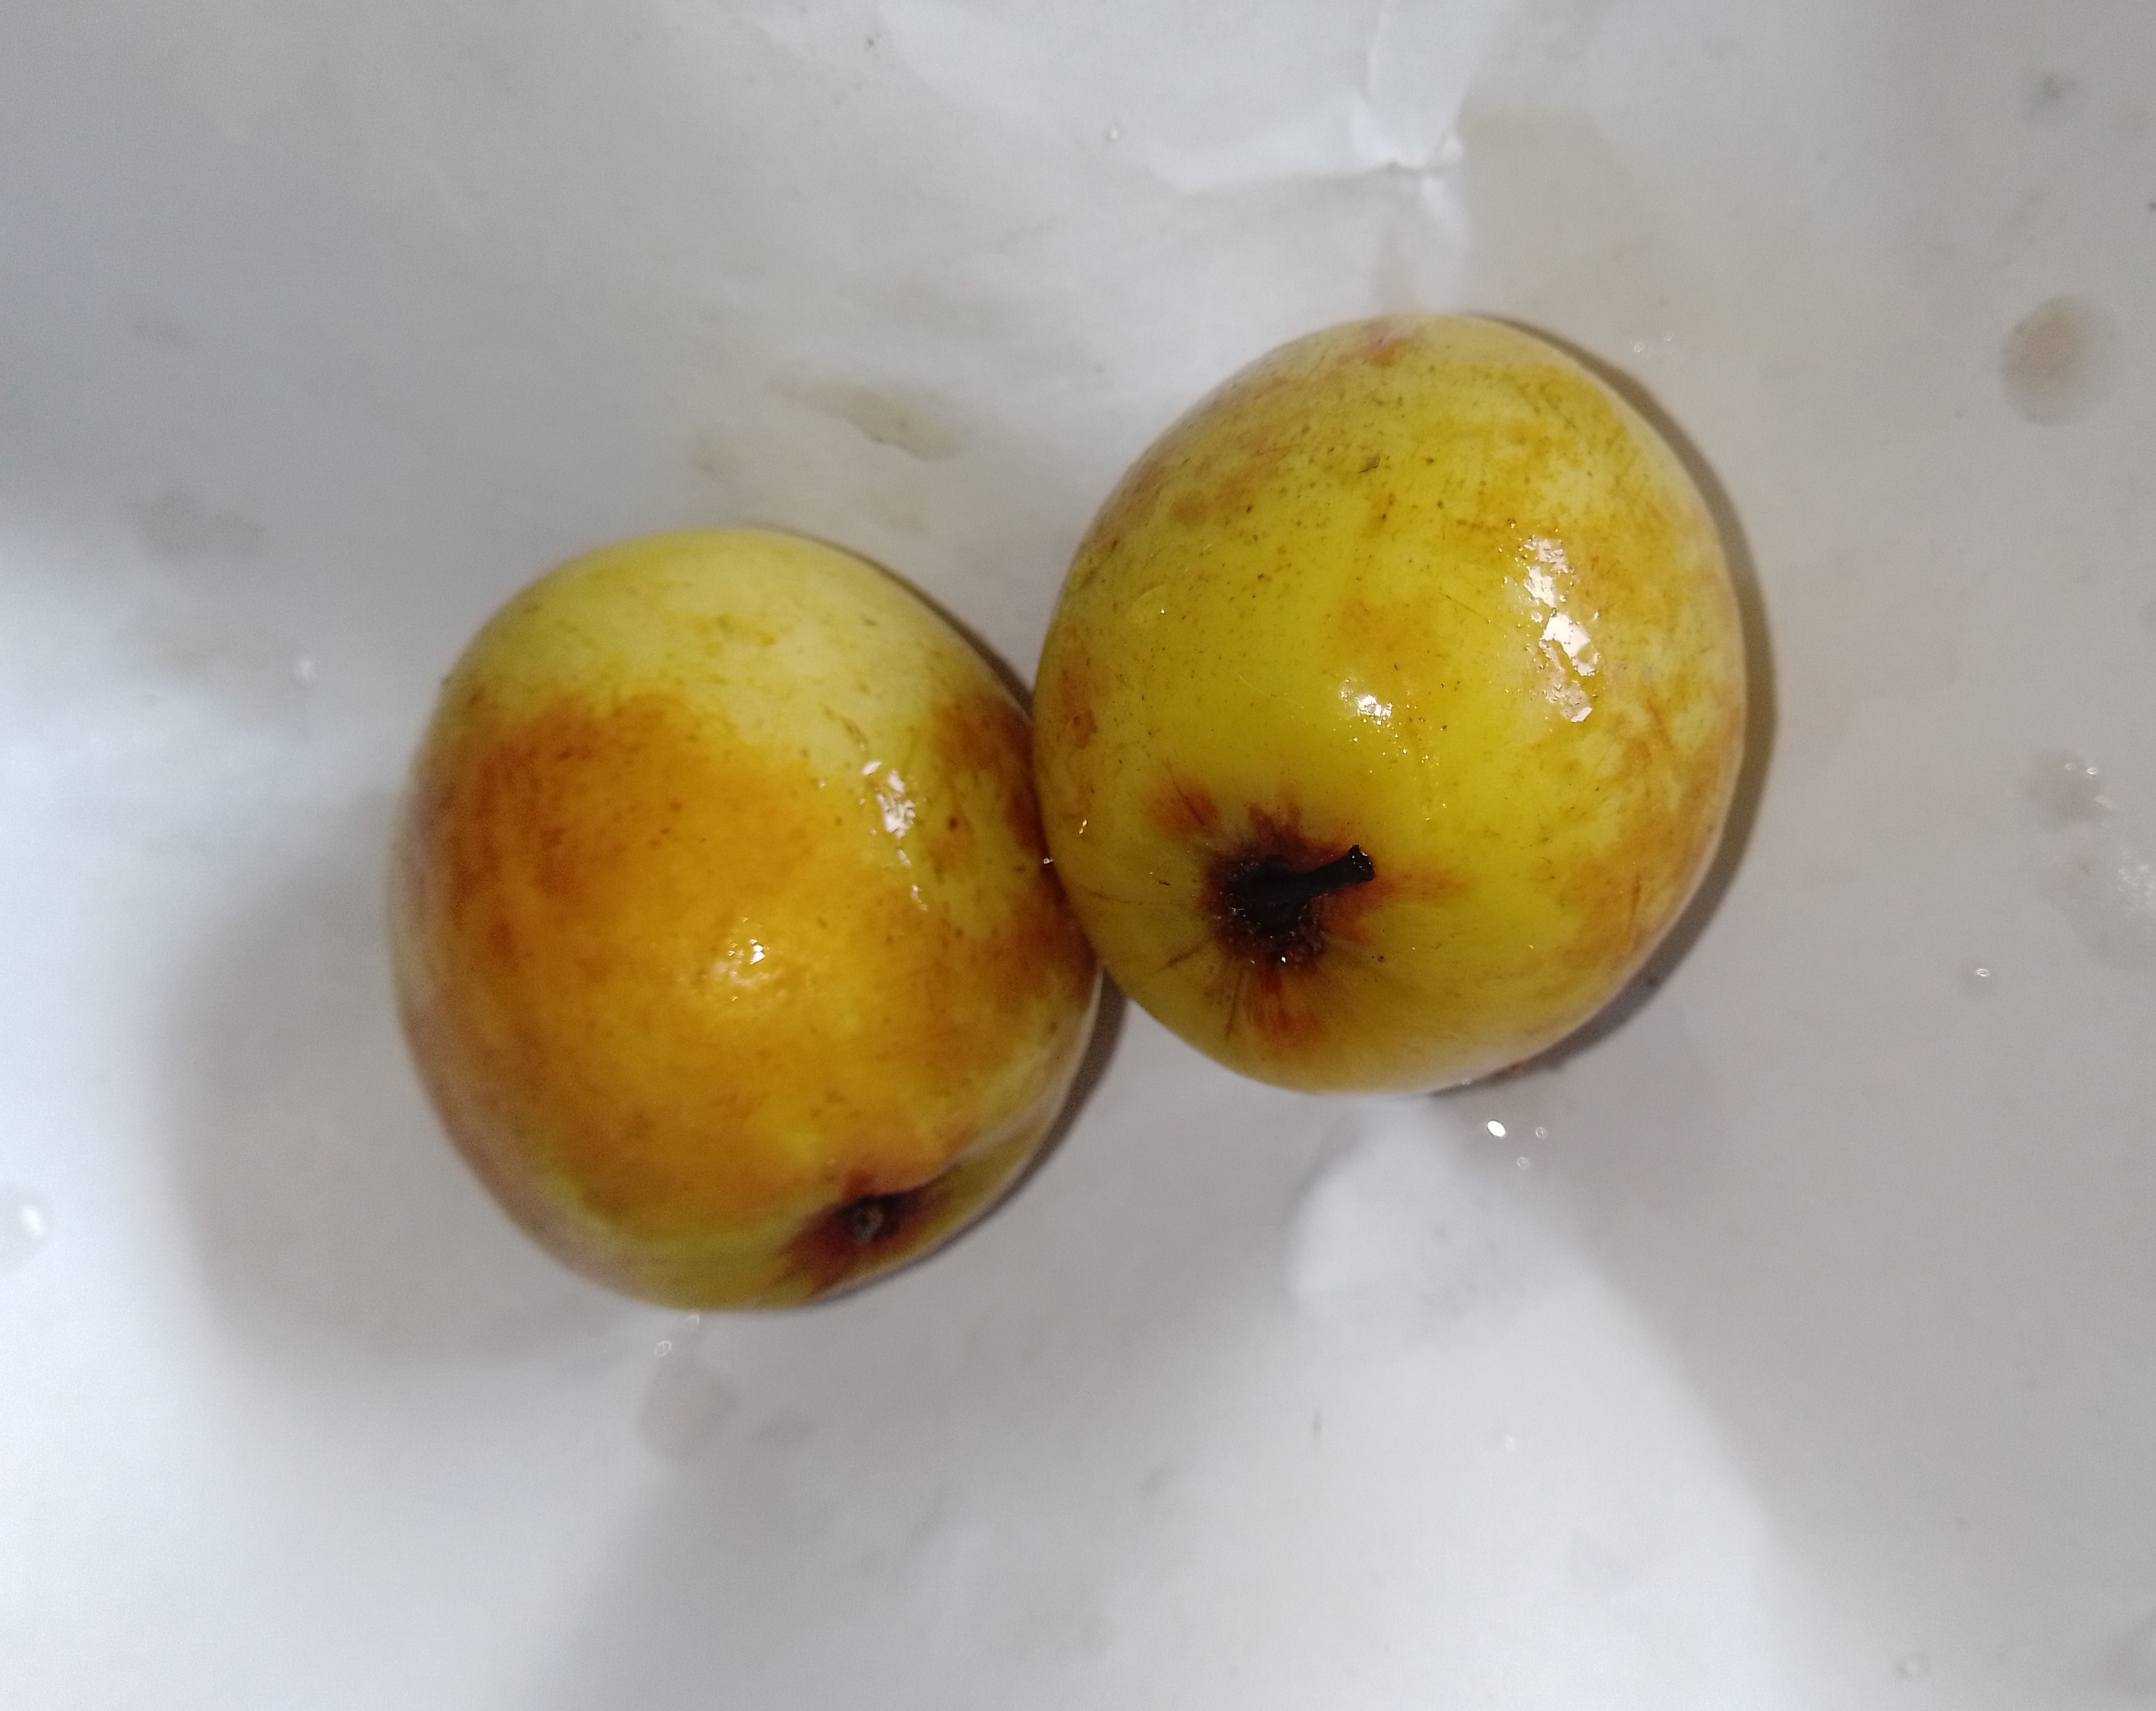
Fruit: jujube
Condition: rotten